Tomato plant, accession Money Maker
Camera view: bottom (45 deg); turntable rotation: 300 degrees
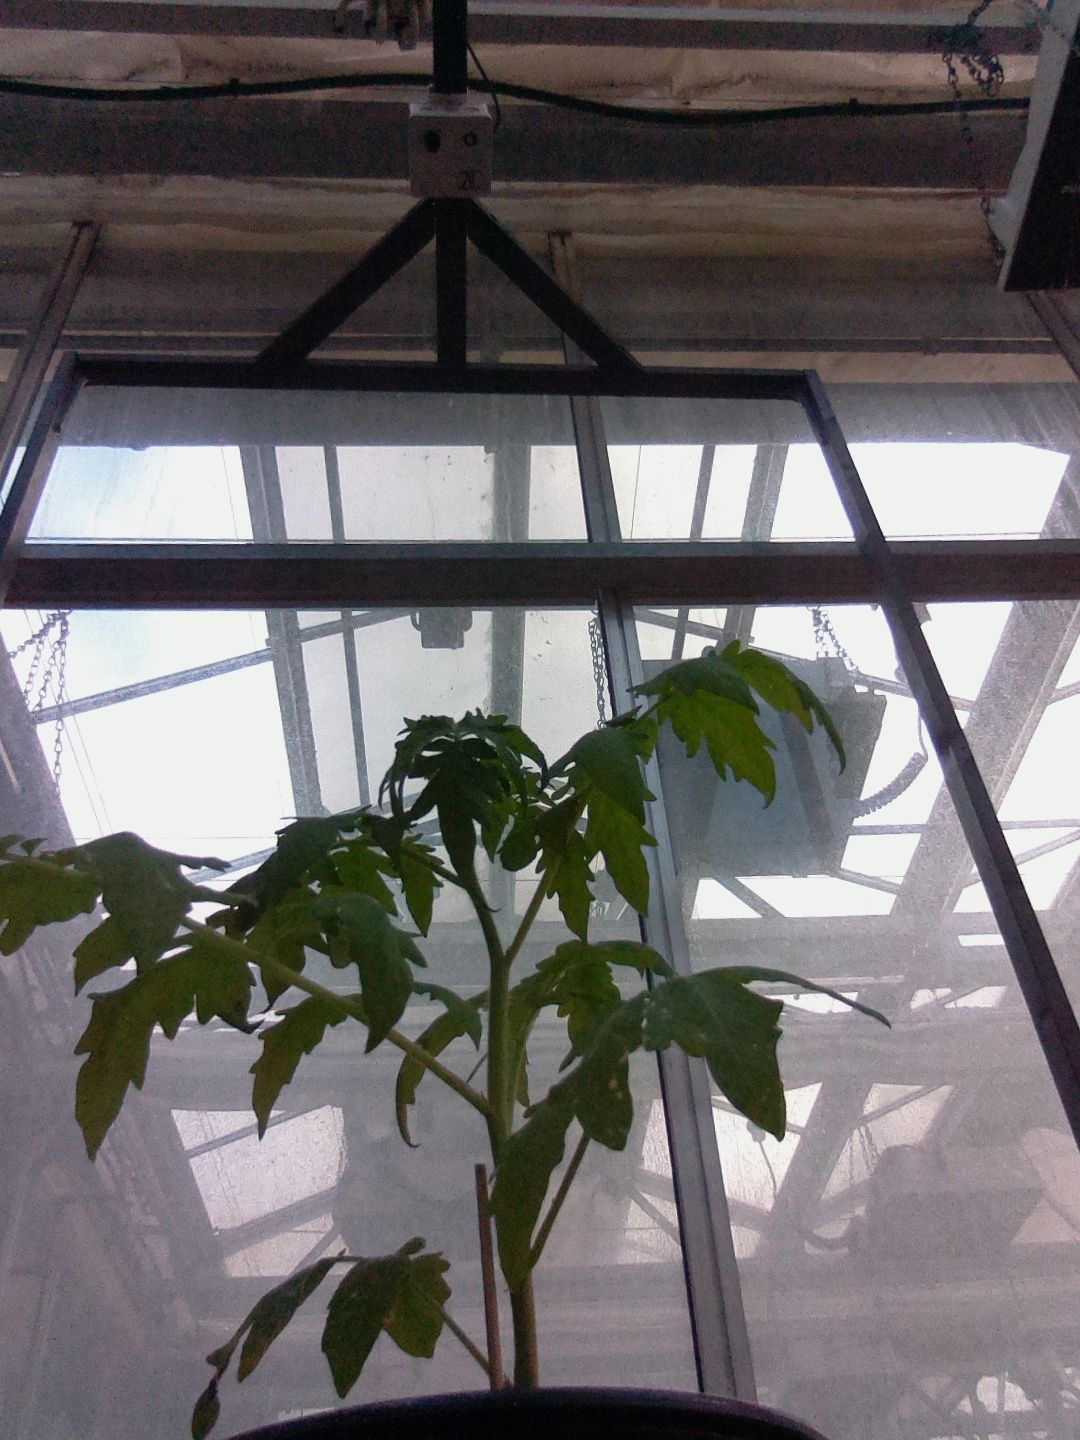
BBCH growth stage 13: 6 of true leaves visible